Bienservida

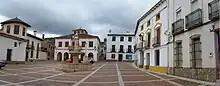

Bienservida is a municipality in the Province of Albacete, Castile-La Mancha, Spain. It has a population of 567 as of 2023.